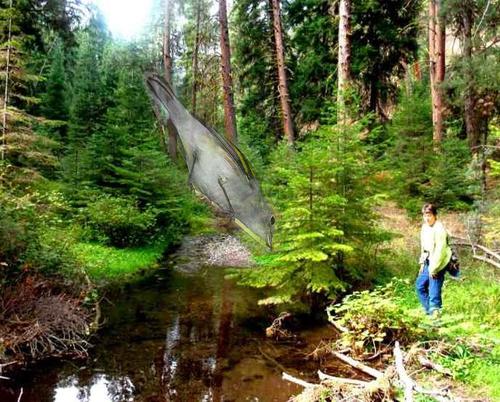
Bird species: Chestnut_sided_Warbler
Bird type: landbird
Background: land